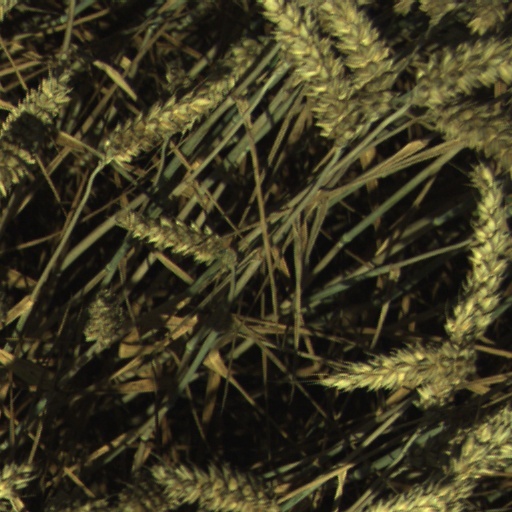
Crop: wheat